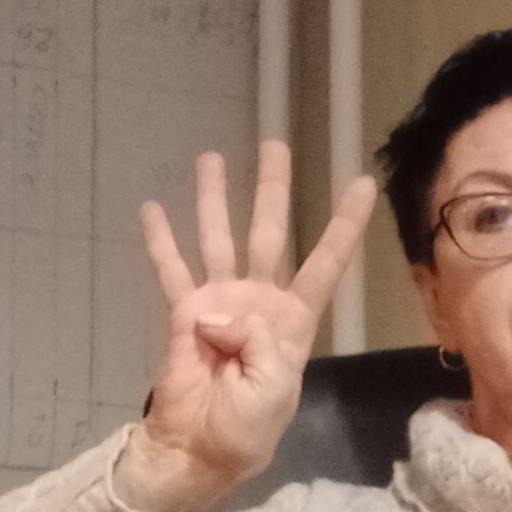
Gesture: four